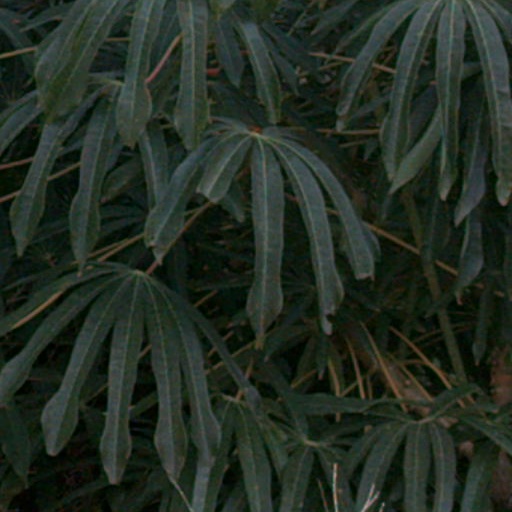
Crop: cassava